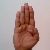
The image shows a hand gesture representing the letter 'B' in Indian Sign Language.